Pniewy

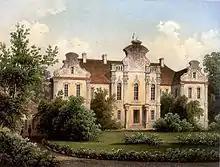
19th-century view of the local palace

In 1793 it was annexed by Prussia in the Second Partition of Poland. Following the successful Greater Poland uprising of 1806, it was regained by Poles and included within the short-lived Duchy of Warsaw. After its dissolution, in 1815, it was re-annexed by Prussia, and from 1871 to 1918 was also part of Germany. The population took part in Polish uprisings of 1830–1831 and 1848. The town was subjected to anti-Polish policies including Germanisation, however it remained a center of Polish resistance, and Poles established various organizations. 707 Jews lived in Pniewy in 1837, and 225 in 1910. In November 1918, after World War I, Poland regained independence, and in December 1918, local Poles liberated the town from the Germans, and it was re-integrated with Poland. Local Poles took part in multiple battles of the Greater Poland uprising (1918–19), in which 18 of them were killed. In the 1920s Polish nun Ursula Ledóchowska, today considered a saint of the Catholic Church, founded the Congregation of the Ursulines of the Agonizing Heart of Jesus in Pniewy.